Elizabeth Sudmeier

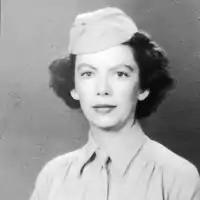
in 1944

Elizabeth Sudmeier (May 12, 1912 – April 7, 1989) was an American spy and founding member of the Central Intelligence Agency. Sudmeier was involved with "The" "Petticoat Panel", a report about the status of women in the CIA.